Mark Delgado

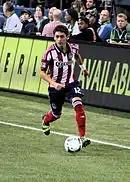
Delgado with Chivas USA in 2013

Delgado was signed by Chivas USA as a Home Grown Player on April 2, 2012. Delgado made his professional debut on October 4, 2012, during a 4–0 defeat to Vancouver Whitecaps FC, coming on as a 73rd-minute substitute.